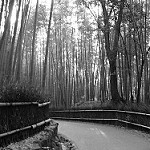
Label: B & W